Simpson planetary gearset

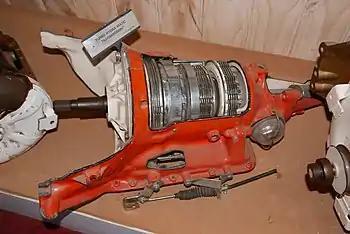
Turbo Hydra-Matic mates a torque converter to a Simpson planetary gearset

The Simpson planetary gearset is a compound planetary gear train consisting of two planetary gearsets sharing a common sun gear. A Simpson gearset delivers three forward gears and one reverse, plus neutral, and is commonly employed in three and four ratio automatic transmissions. It is one of the several designs invented by American engineer Howard Simpson.